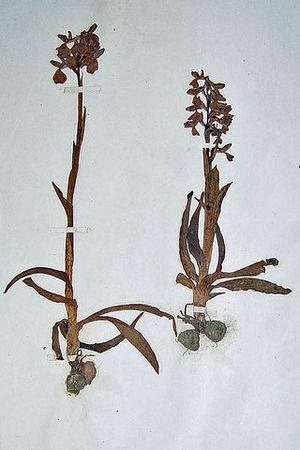
Joseph Whittaker, né en 1813 à Breadsall au Royaume-Uni et mort le 2 mars 1894 à Morley au Royaume-Uni, est un botaniste britannique qui visita l'Australie-Méridionale en 1839. Il a laissé aux jardins botaniques royaux de Kew 300 plantes rapportées de ce voyage et par ailleurs 2 200 planches d'herbier de plantes de Grande-Bretagne au Derby Museum and Art Gallery.